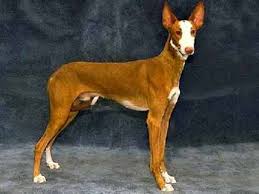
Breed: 210-n000006-Ibizan_hound